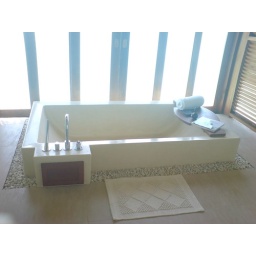
take a bath looking out over the water